Plaue, Brandenburg

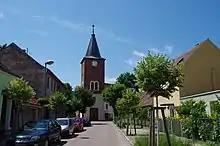
Plaue, Brandenburg

Plaue is a district of the city of Brandenburg an der Havel.